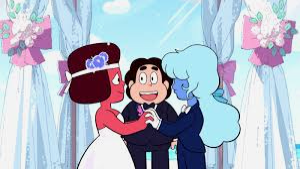
Portrait style: Cartoon Portrait